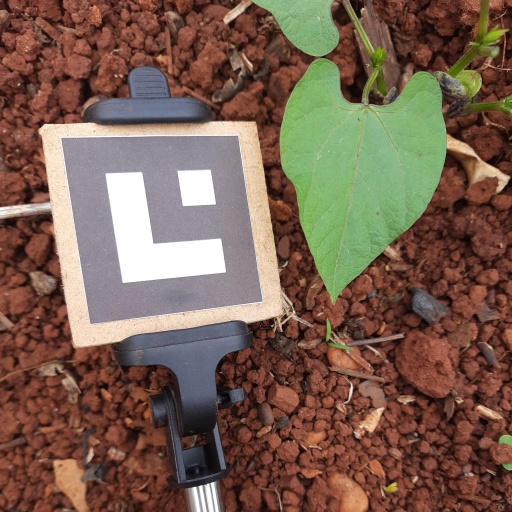
Observations: wavy surface, no eating holes, under shade